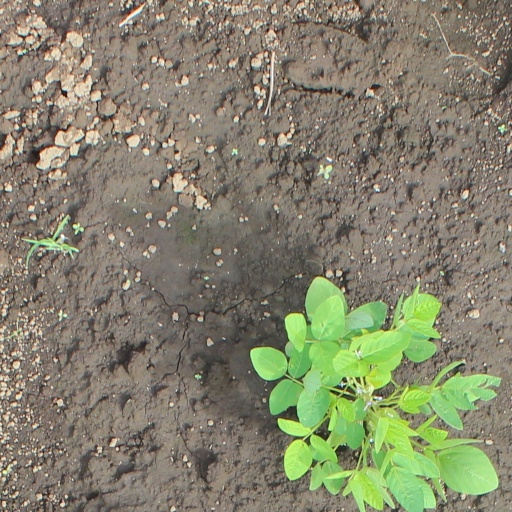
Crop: soybean